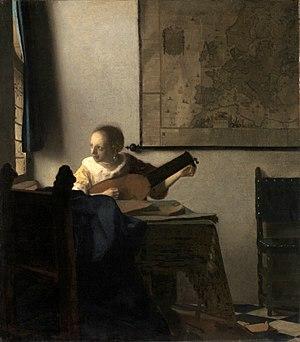
Johannes ou Jan Van der Meer, dit Vermeer ou Vermeer de Delft, baptisé à Delft le 31 octobre 1632, et inhumé dans cette même ville le 15 décembre 1675, est un peintre baroque néerlandais.
Le luth est un instrument à cordes pincées. Le terme désigne aussi de manière générale tout instrument ayant les cordes parallèles à un manche.